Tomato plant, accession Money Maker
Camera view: tilt-top (135 deg); turntable rotation: 300 degrees
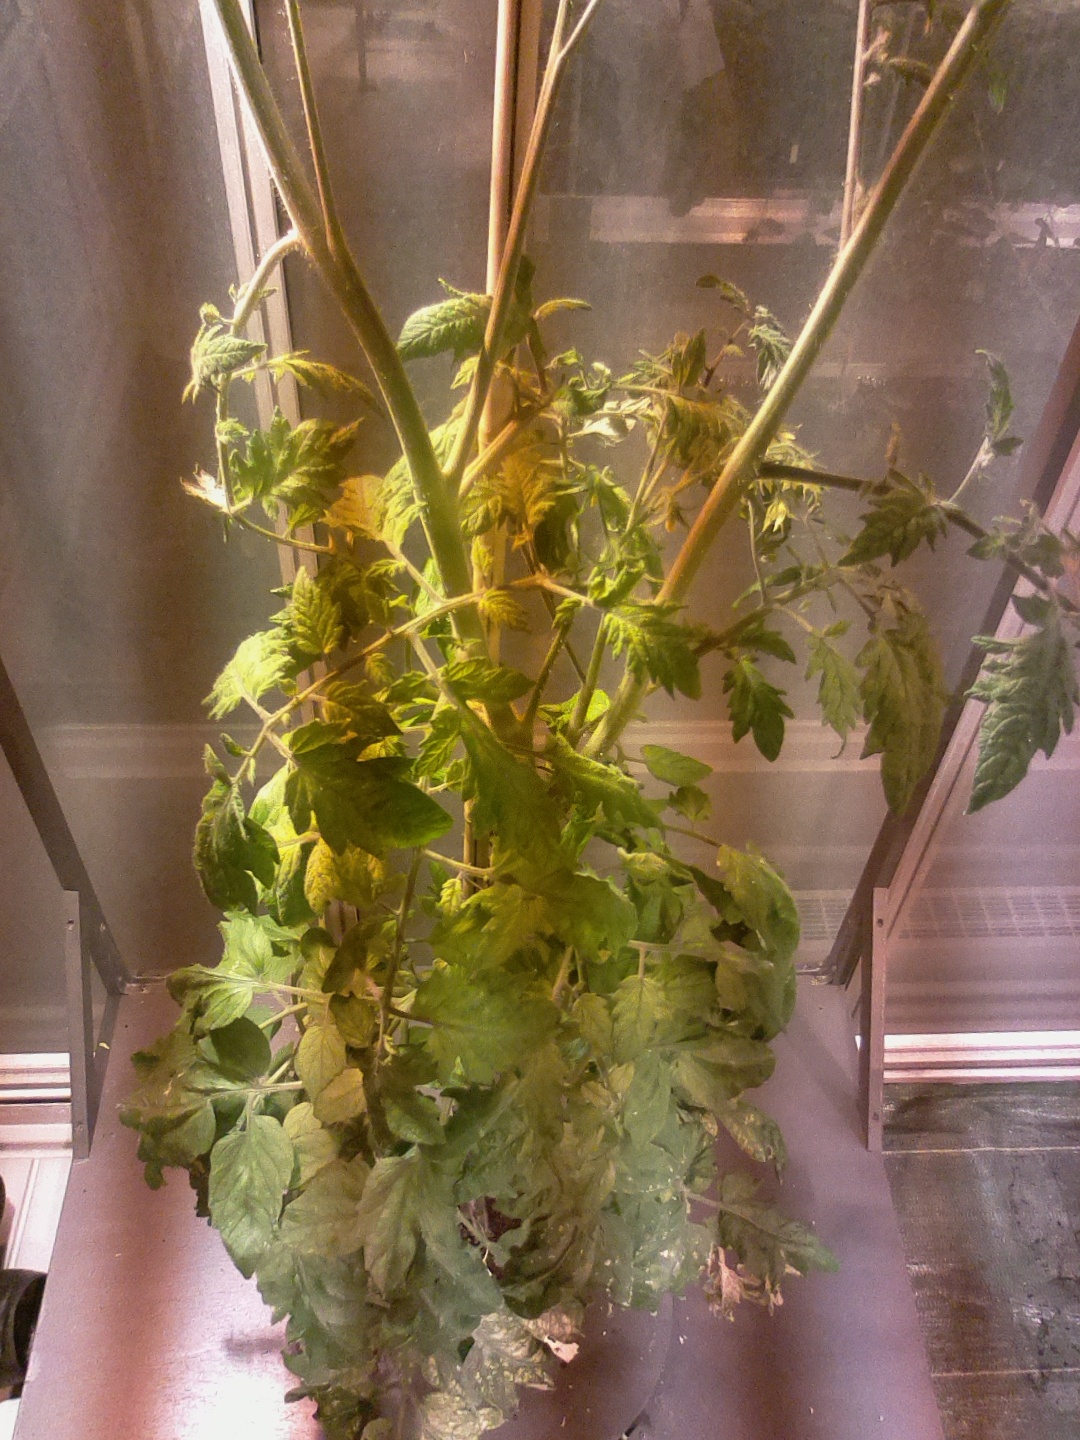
BBCH growth stage 72: 20%-30% of final fruit size